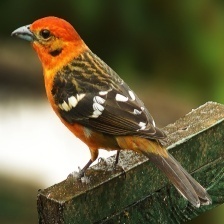
Species: FLAME TANAGER
Scientific name: PIRANGA BIDENTATA